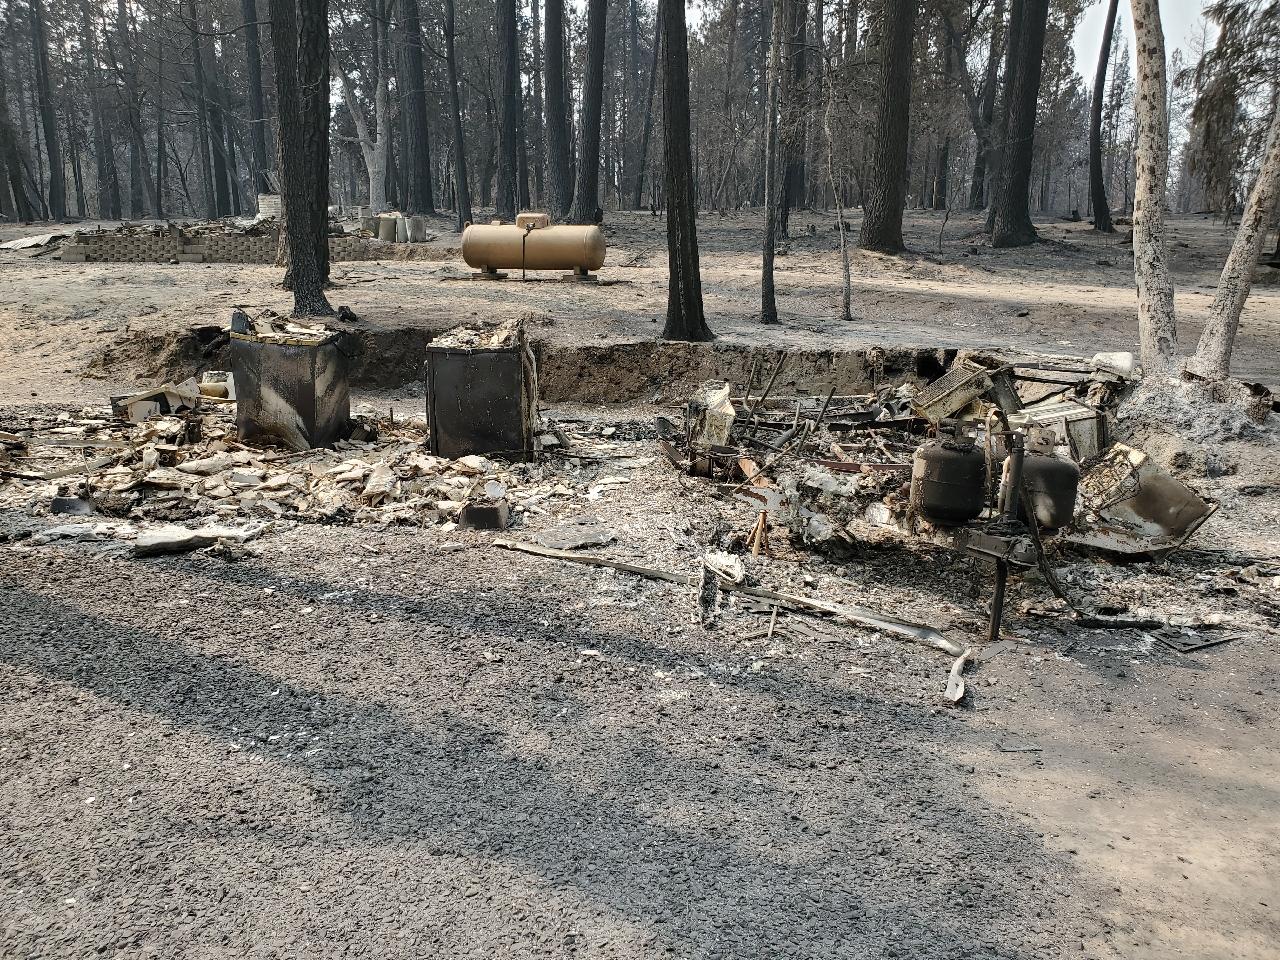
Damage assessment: destroyed